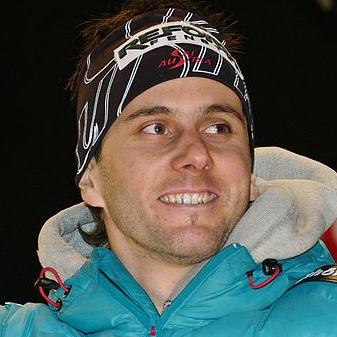
Age: 27